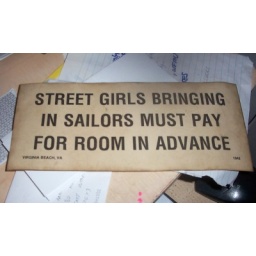
street girls bringing in sailors must pay for room in advance